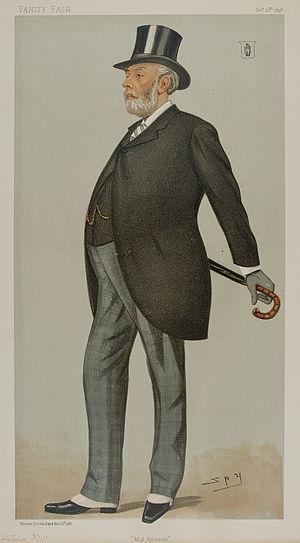
La circonscription de Horsham est une circonscription parlementaire britannique représentée à la Chambre des Communes du Parlement britannique. Elle est située dans le West Sussex.
La circonscription de Lewes est une circonscription parlementaire britannique. Située dans l'East Sussex, elle couvre le district de Lewes, ainsi qu'une partie de celui de Wealden.